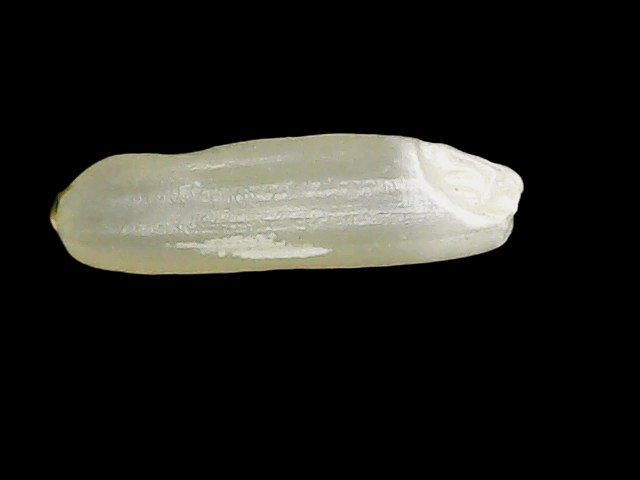
Rice variety: Binadhan7